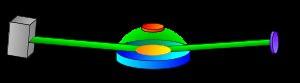
La spectrométrie de fluorescence des rayons X est une technique d'analyse chimique utilisant une propriété physique de la matière, la fluorescence de rayons X.